Seoul National University of Science and Technology

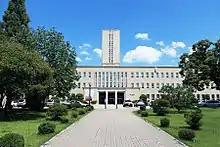

Seoul National University of Science and Technology (abbreviated SeoulTech) is a national university located in Nowon-gu, Seoul, South Korea.